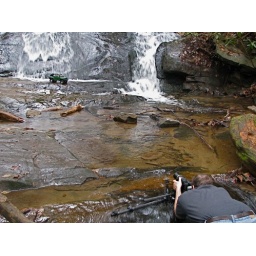
Standing in the falls to take the defender photograph. This mountain water was cold this time of year.